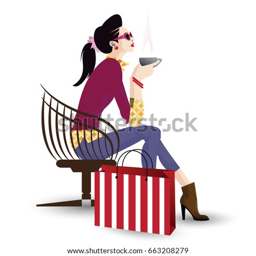
the fashionable girl in style pop art